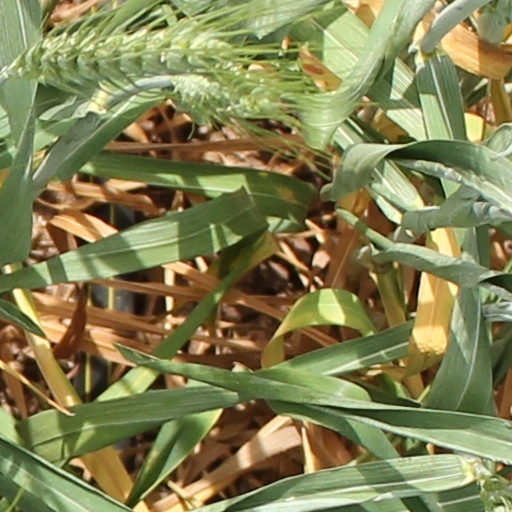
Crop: wheat